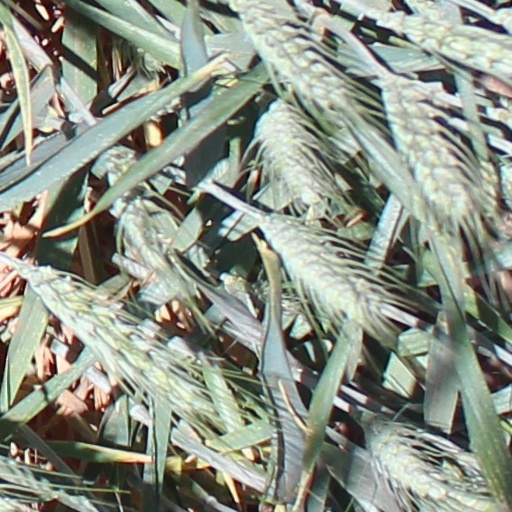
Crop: wheat